Wong Keen

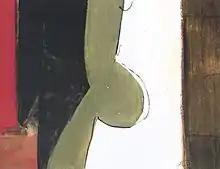
"Grey Figure with Black Shadow", 1989, acrylic on canvas

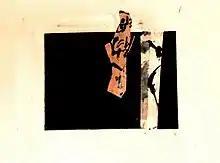

Wong's art practice was disrupted by the business of Keen Gallery and he would not be able to dedicate himself to painting fully until the late-1980s. He was reported in 1971 as hoping to send recent paintings to Singapore for Chen Wen Hsi to organise into an exhibition, but that did not materialise. Though his output was limited in this period, it was still marked by a developed interaction with form within his paintings, particularly as he settled on his preferred subject matter and worked to stylise them. Commenting on a work of this time, Kwok Kian Chow and Ong Zhen Min wrote: